Nar Narayan Dev Gadi

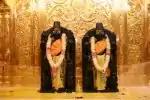
NarNarayan at the Swaminarayan Temple in New Jersey (Colonia)

In 1978, the then Acharya of the Ahmedabad gadi, Tejendraprasad, founded the International Swaminarayan Satsang Organisation (ISSO) in the United States on the occasion of Vijaya Dasami. The prime objective of I.S.S.O. is "To advance the Sanatan Dharma, in accordance with the principles and teachings of the Swaminarayan Sampraday, founded and ordained by Sahajanand Swami", enabling Swaminarayan's devotees from both the Nar Narayan Dev Gadi (Ahmedabad) & Laxmi Narayan Dev Gadi (Vadtal) to practice their religious duties in harmony.